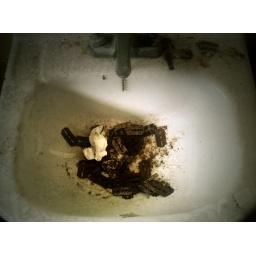
contents of a sink in an abandoned house